Multimedia Fountain Roshen

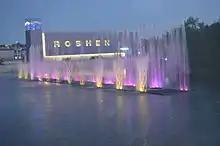
Multimedia Fountain Roshen sunset view (2015)

The closing ceremony was at night of 23 October. Over 20,000 spectators attended the night show. During the event people enjoyed multimedia show and the big concert of Ukrainian artists. Between the guests of the show was the family of Ukrainian president.